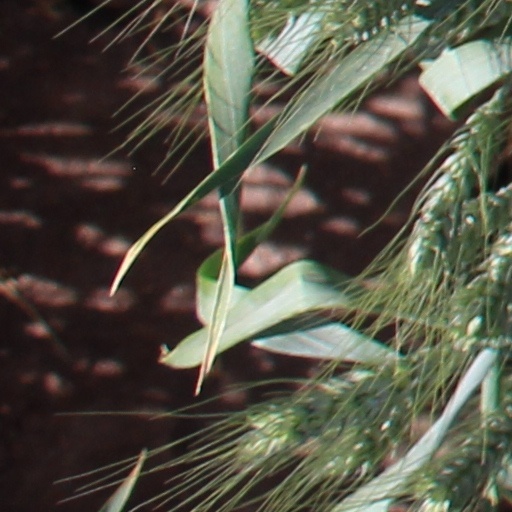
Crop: wheat